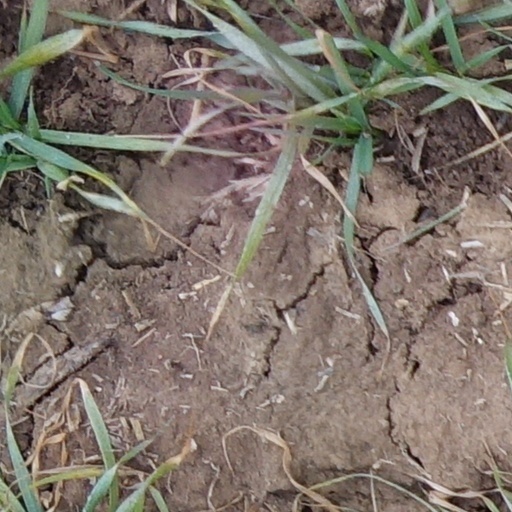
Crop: wheat